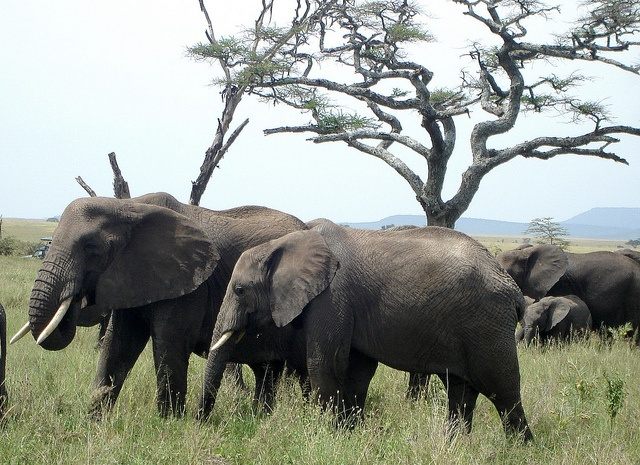
A group of elephants grazing in the field with grass
some elephants in some tall green grass and some trees
Elephants in the wild grass in the wild
A herd of elephants walking across a grass covered field.
A tide of elephants walking together on a grassy plain